List of bicycle-sharing systems

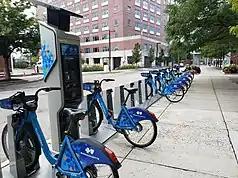
Boston Bluebikes station.

Ecobici is one of the world's largest bicycle-sharing programs, with 452 stations covering a area.